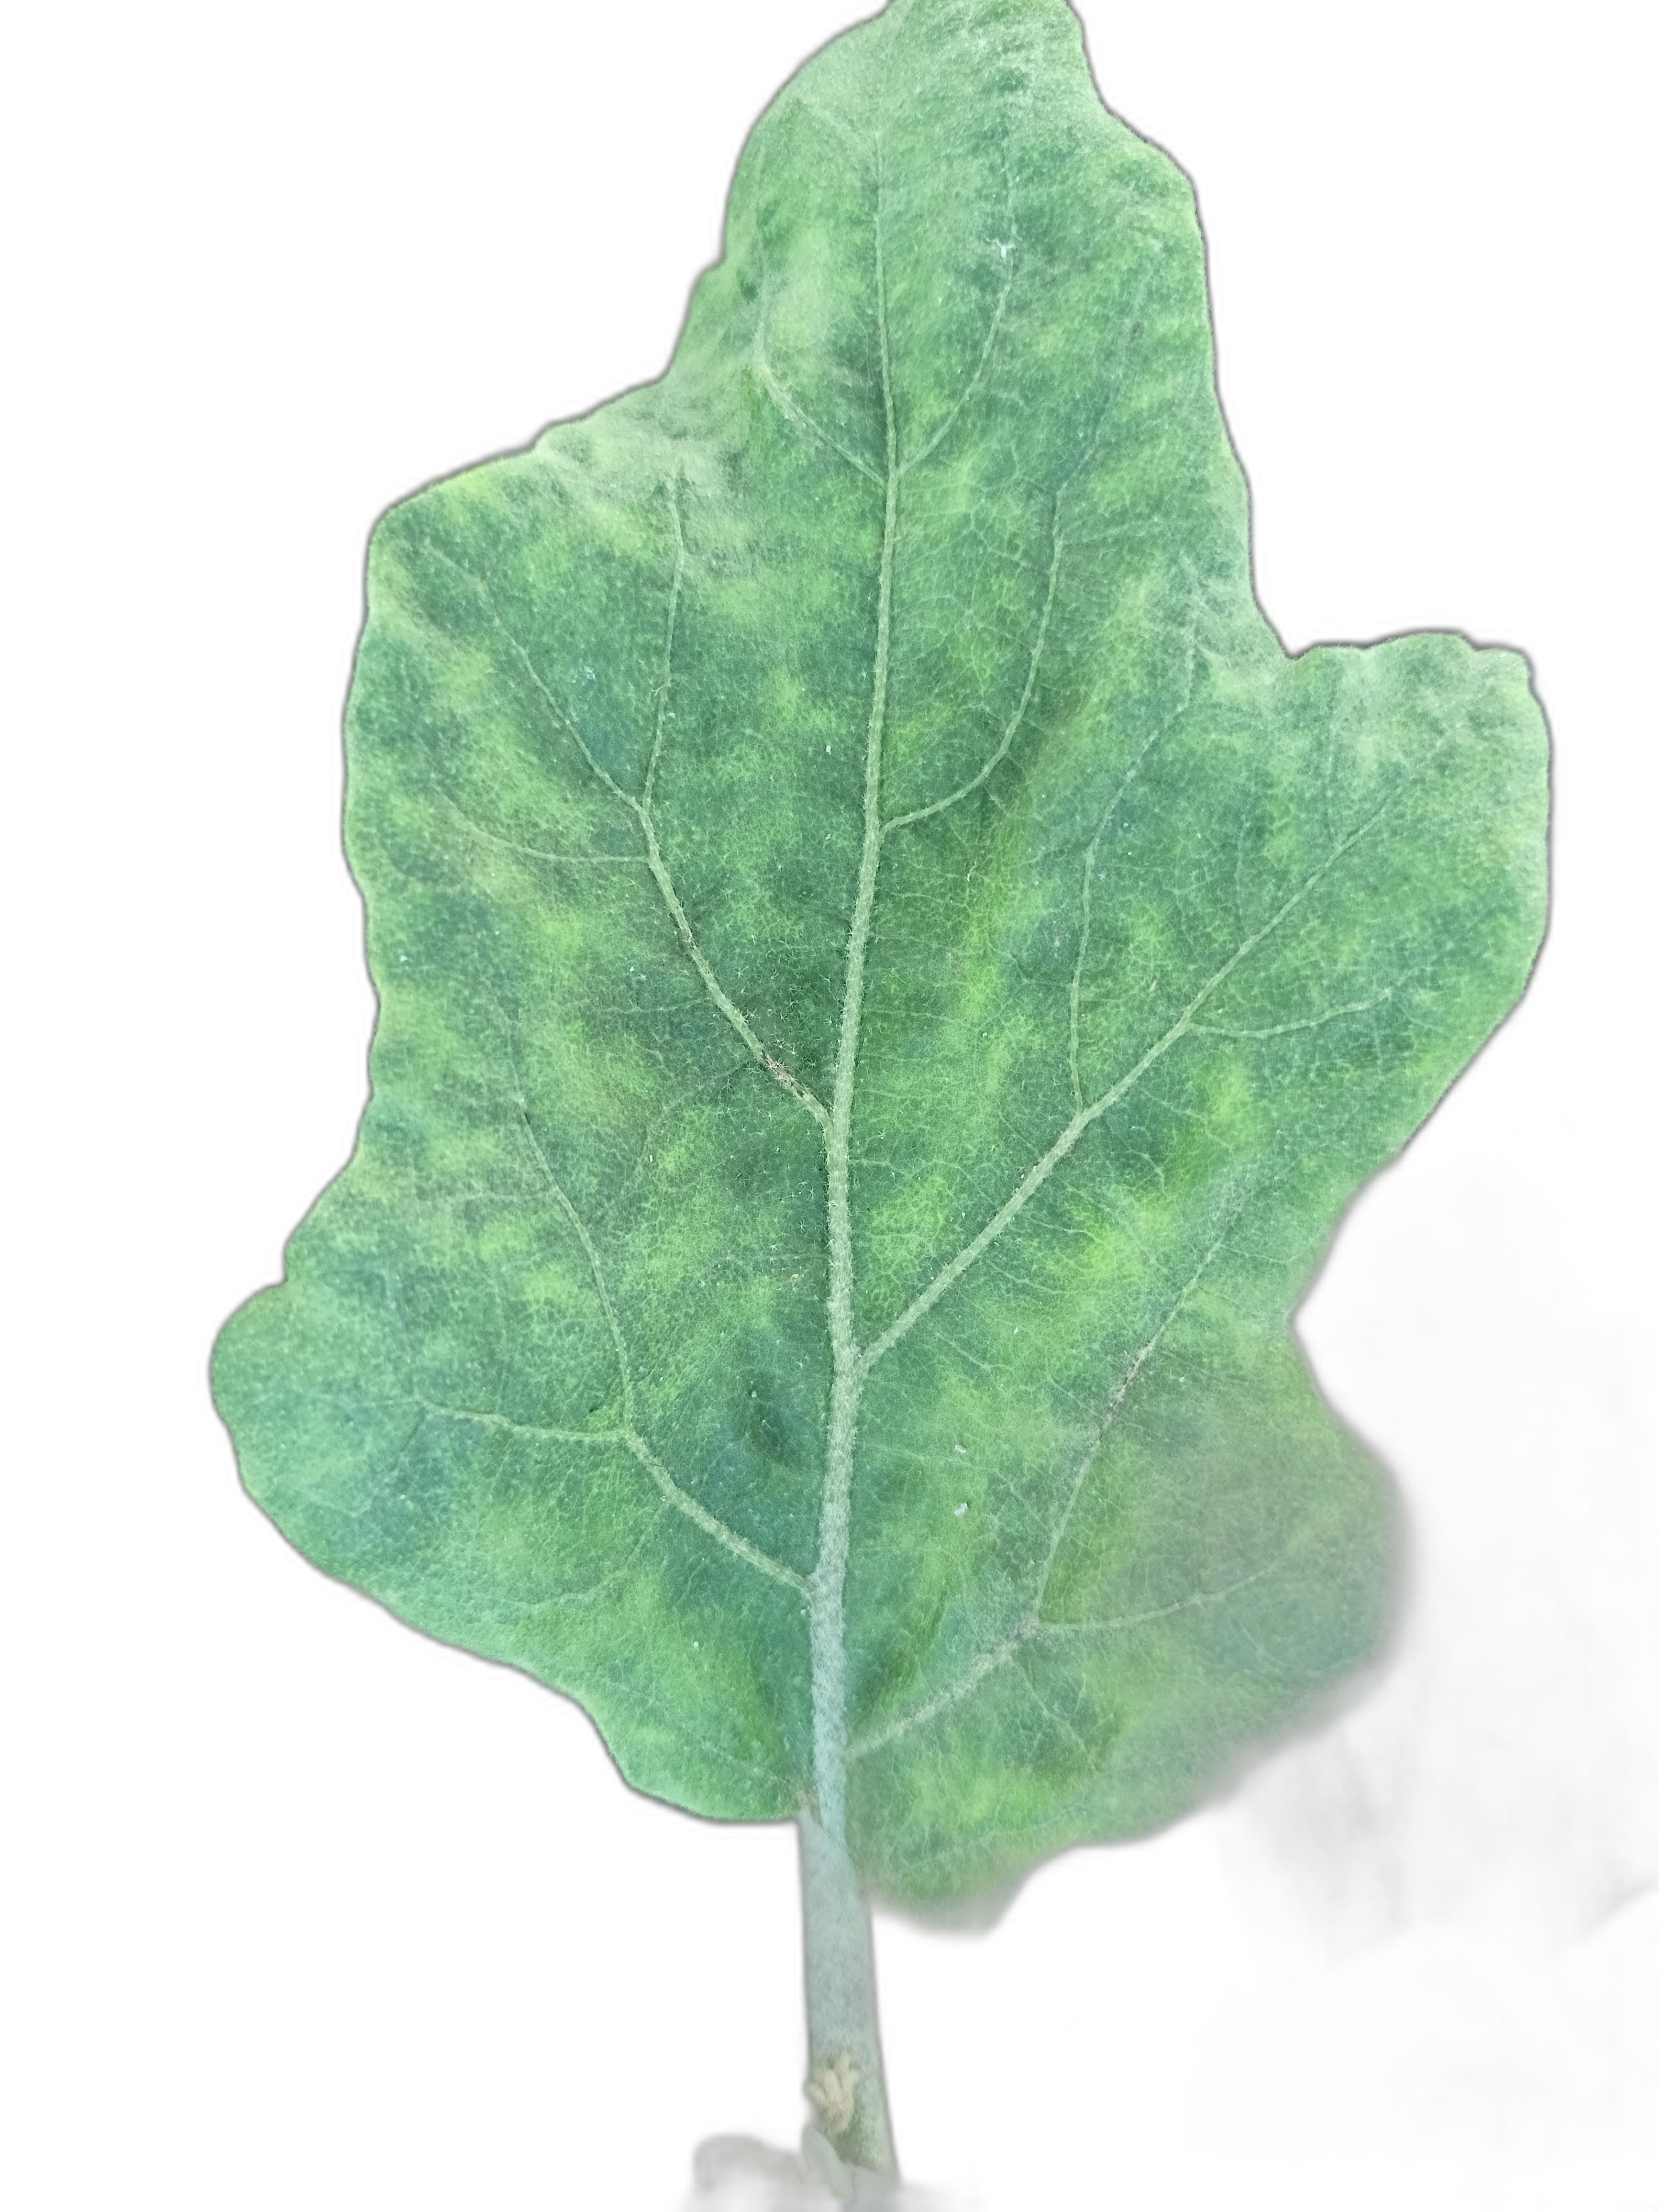
Label: Healthy Leaf